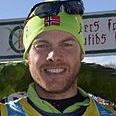
Age: 37